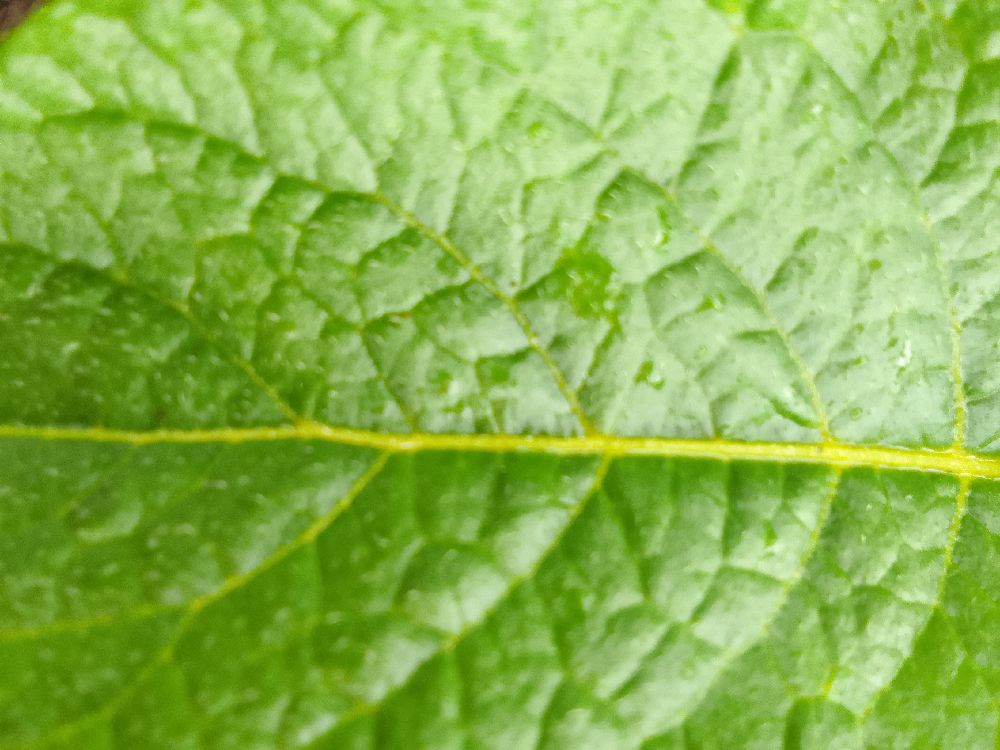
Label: Healthy